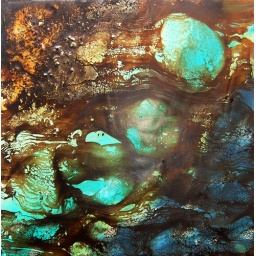
The water flowing above you. A beautiful tea tree stained creek.life rushing past caught in a blur.